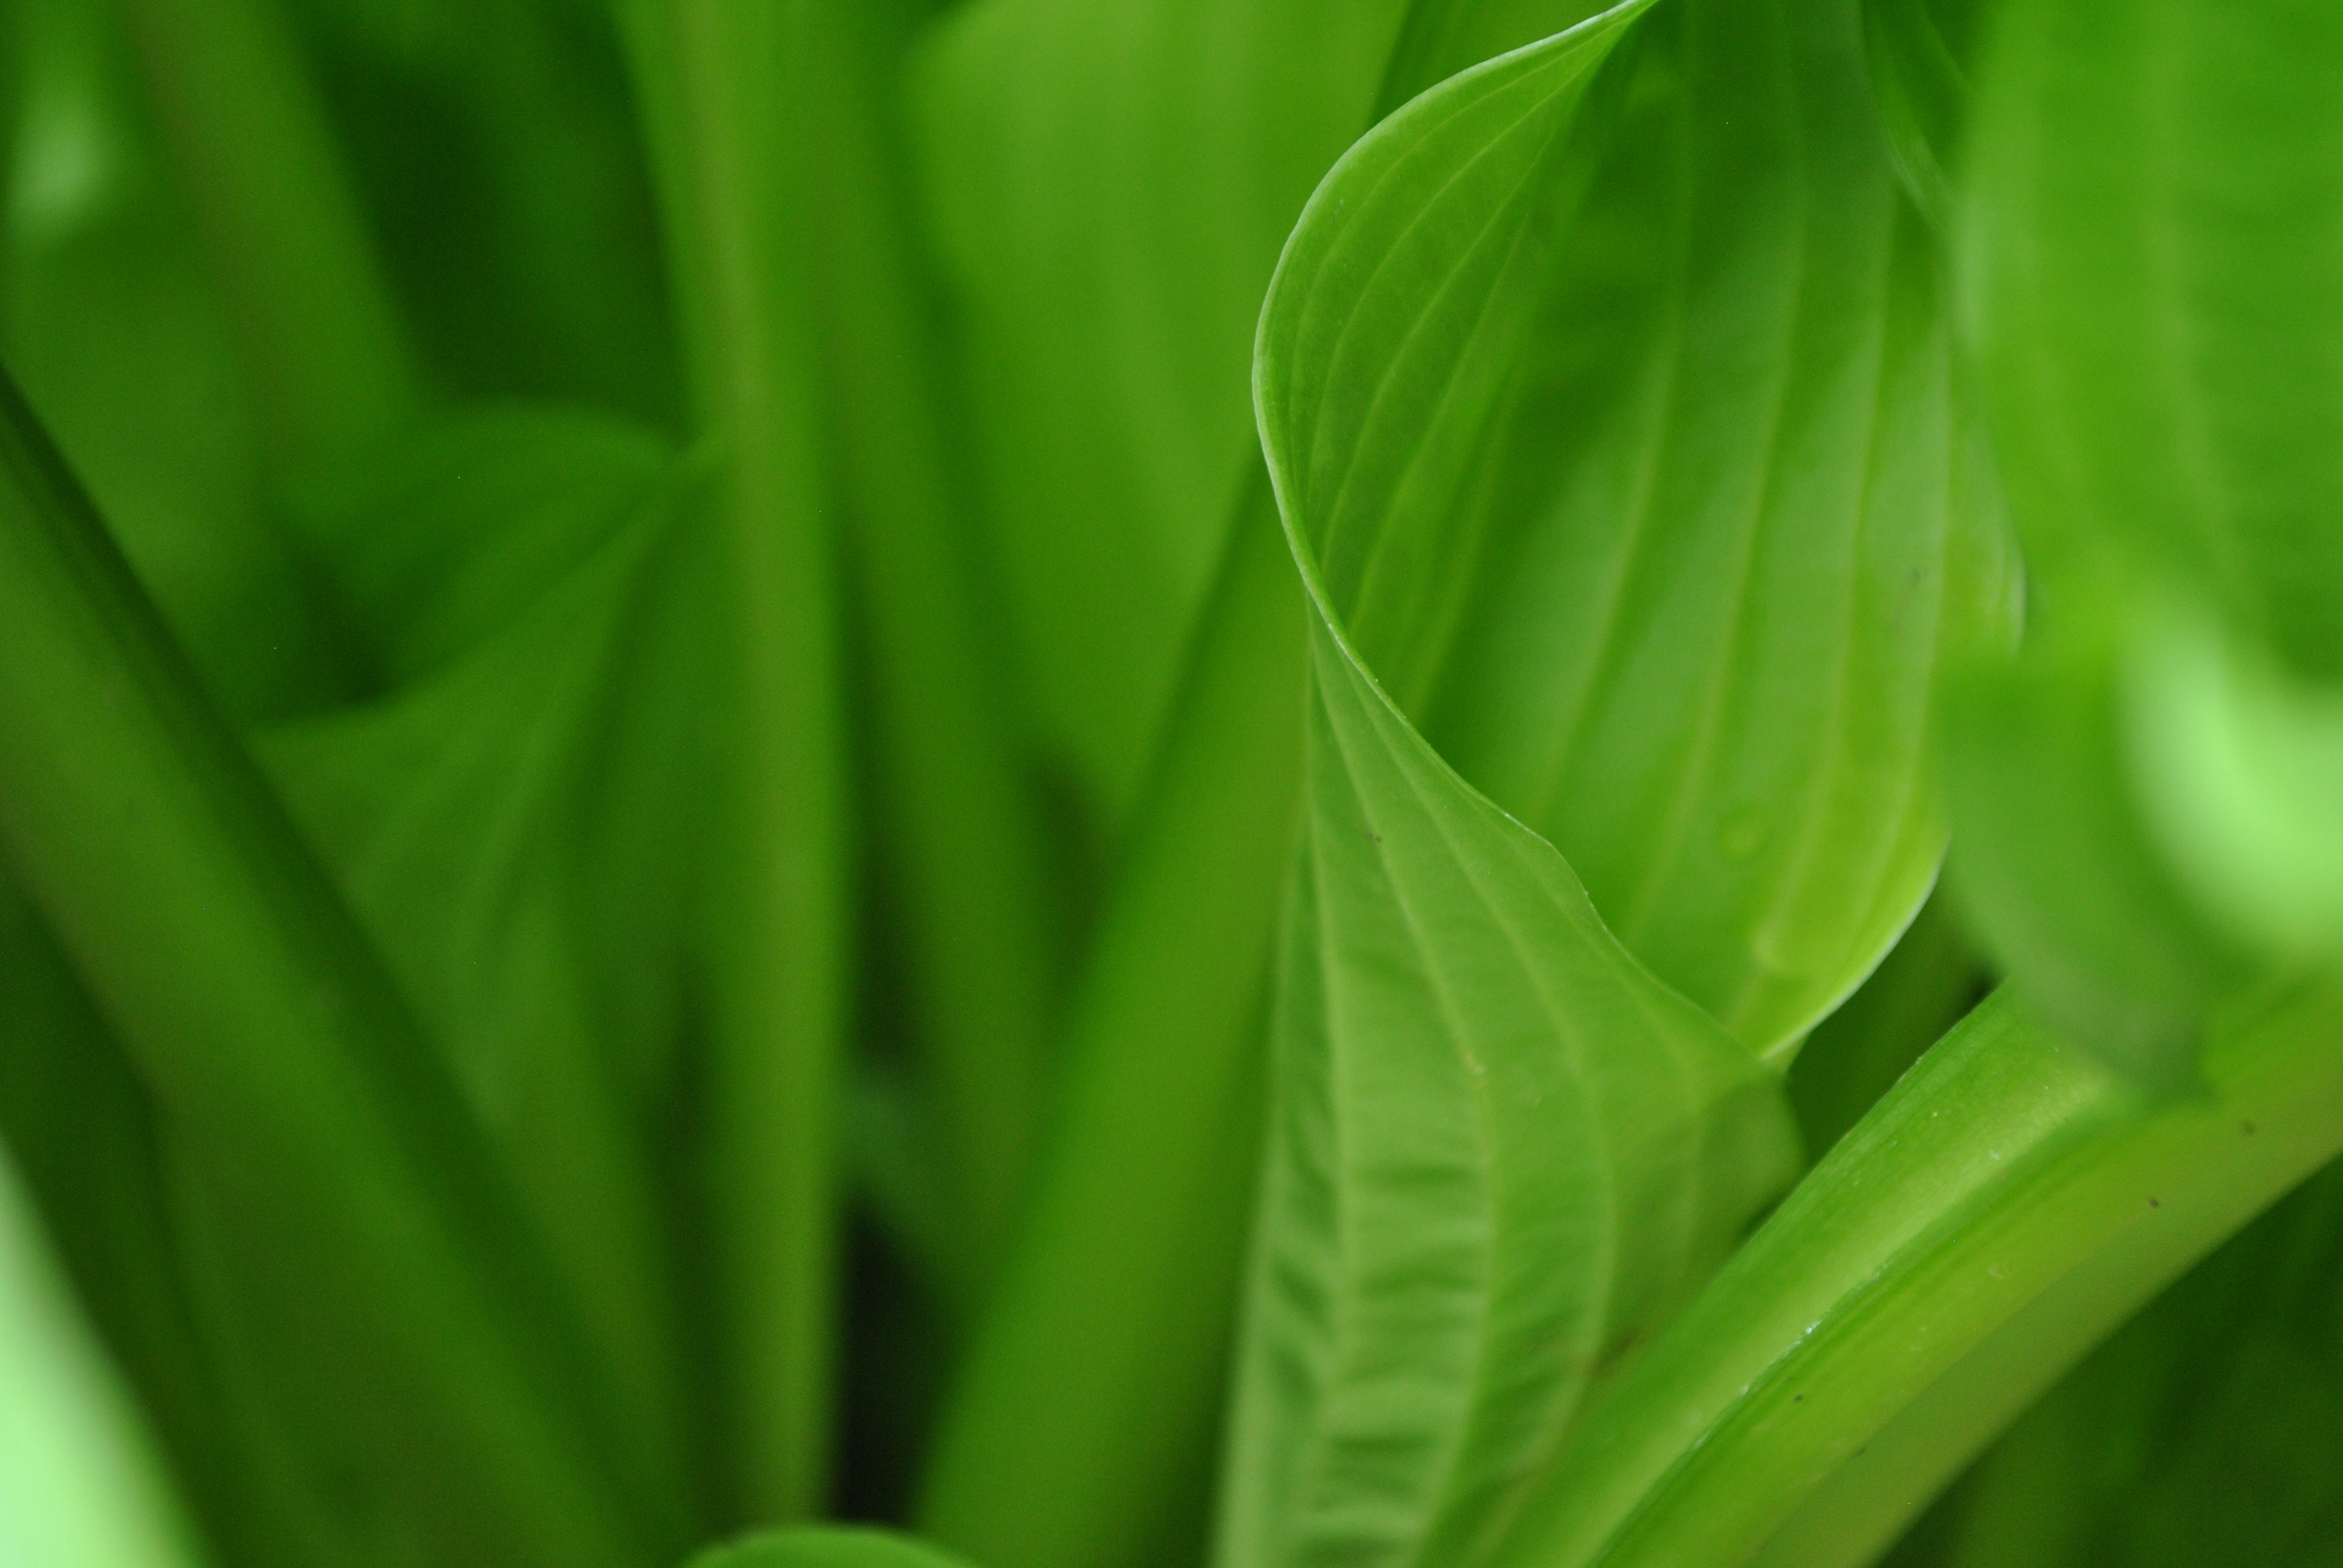
grass, plant, lawn, sunlight, leaf, flower, green, botany, chlorophyll, flora, close up, leaves, macro photography, grass family, plant stem